Good King Dagobert

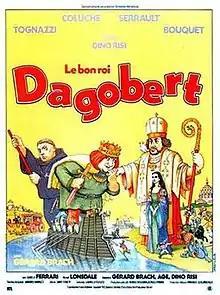
Film poster

Good King Dagobert (French title: Le Bon Roi Dagobert; in Italian: Dagobert) is a 1984 French-Italian comedy film directed by Dino Risi and starring the French comedian Coluche. Its title comes from French "Le bon roi Dagobert" nursery rhyme, and though the cast contains historical characters the plot is fiction.